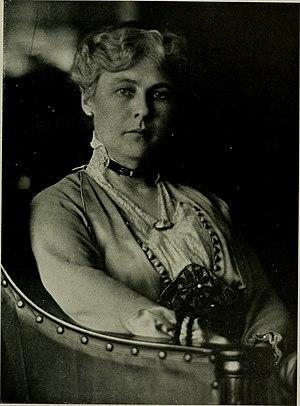
Culottées est une série de bande dessinée de Pénélope Bagieu en deux tomes, publiés en 2016 et 2017. Son titre complet est Culottées — Des femmes qui ne font que ce qu'elles veulent.
Delia Julia Akeley, connue sous son surnom Mickie, est une exploratrice américaine.